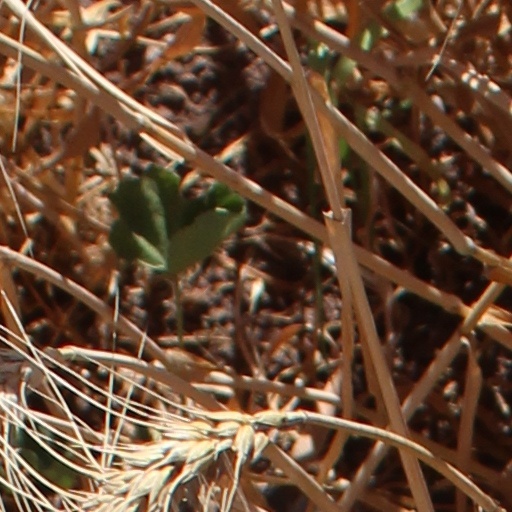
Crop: wheat